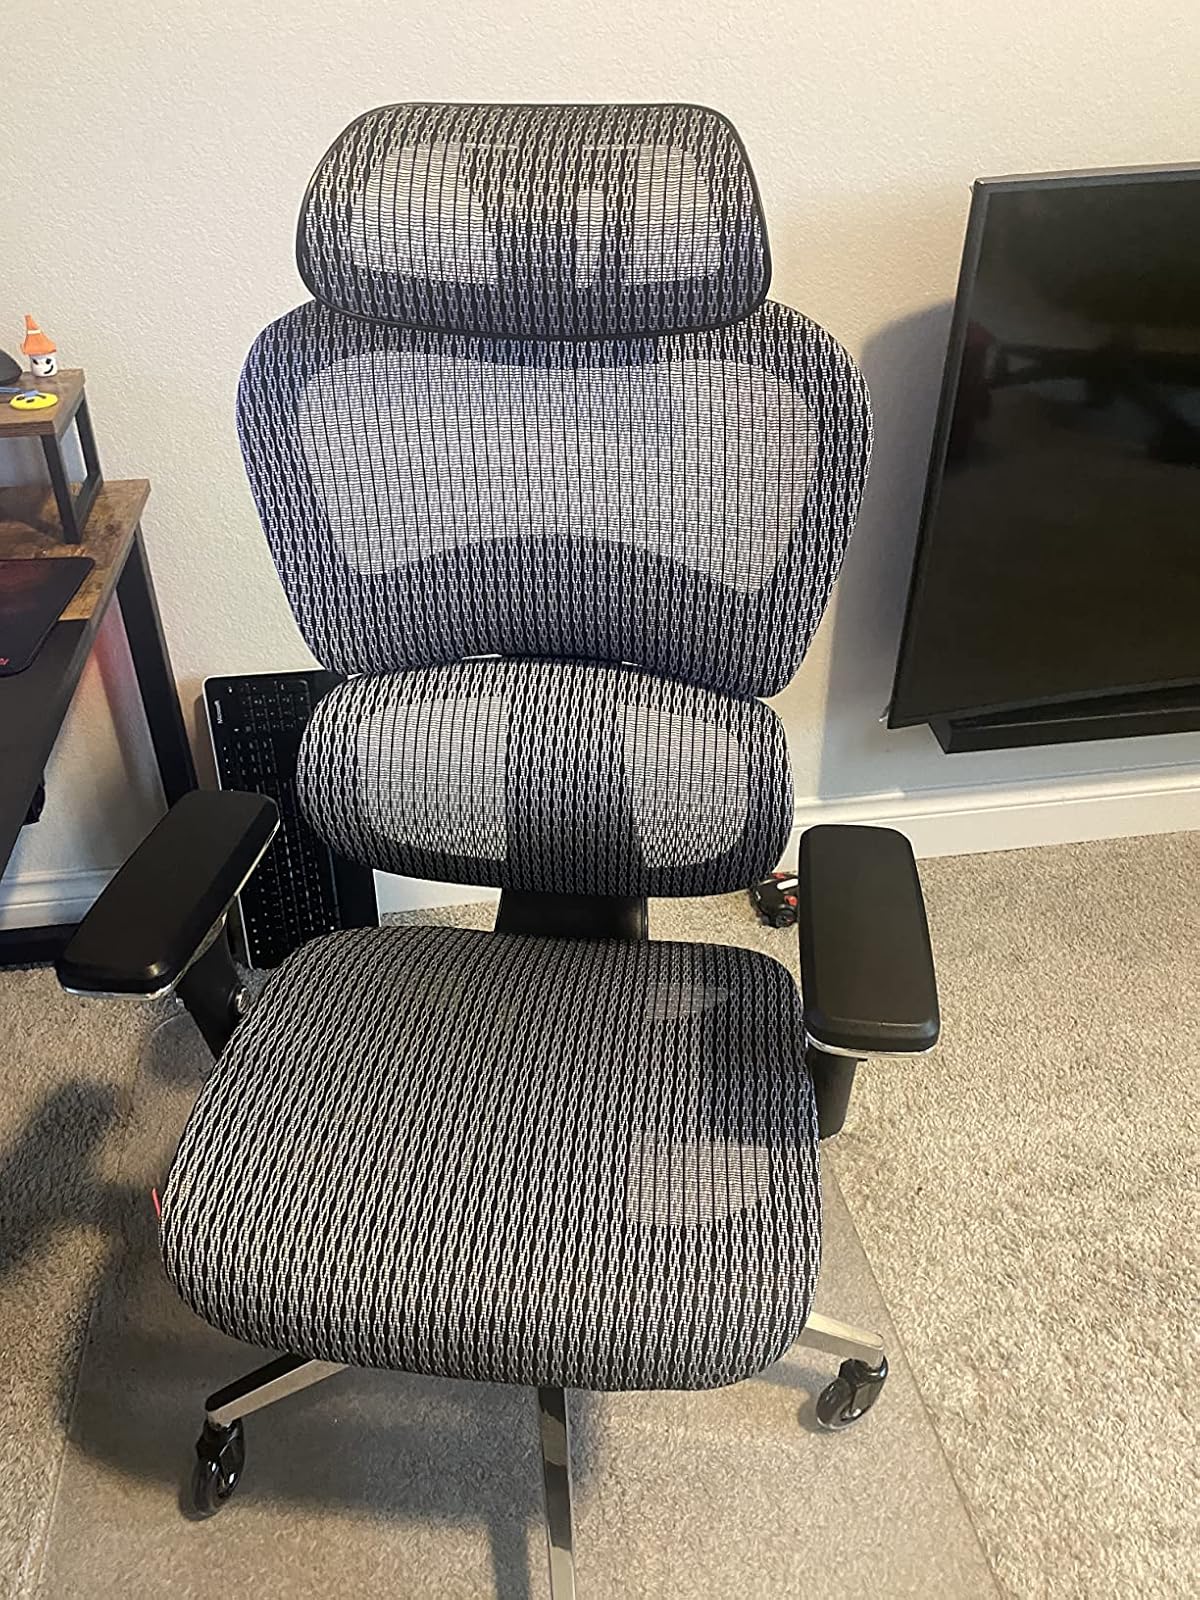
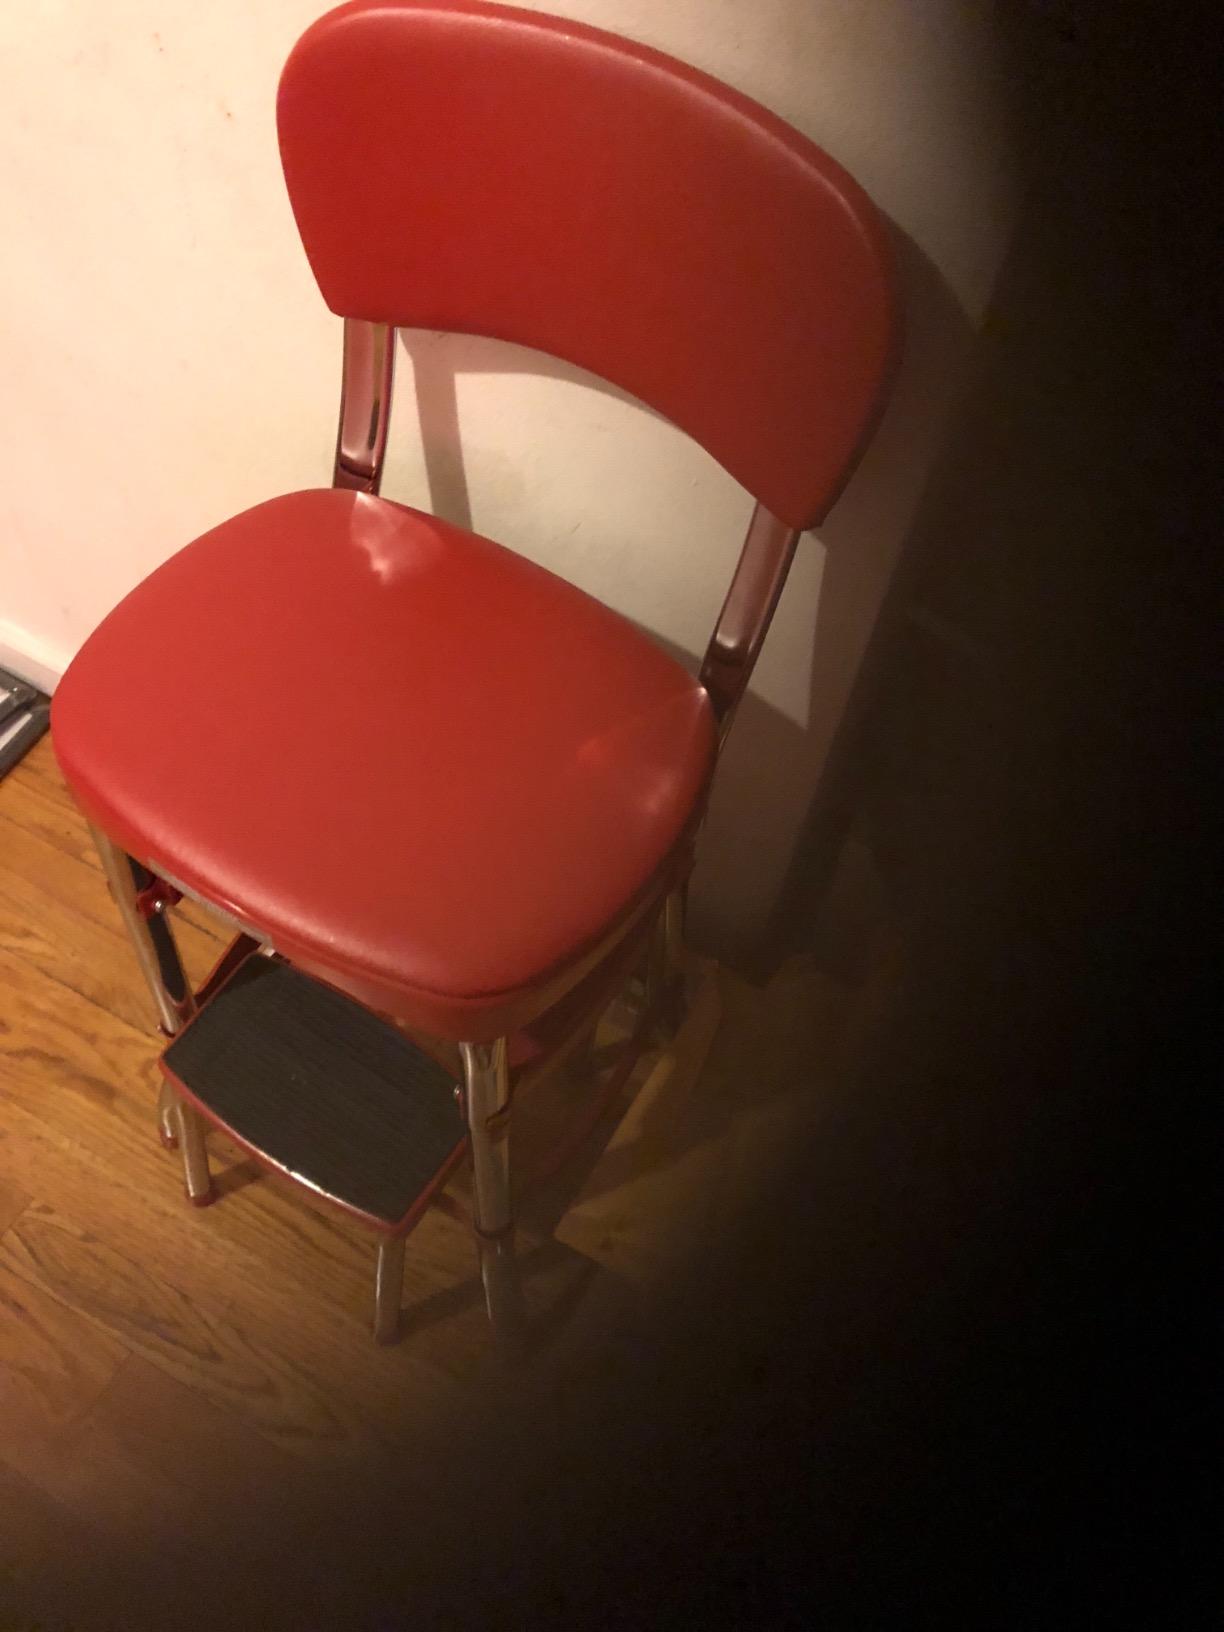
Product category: items_chair
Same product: no